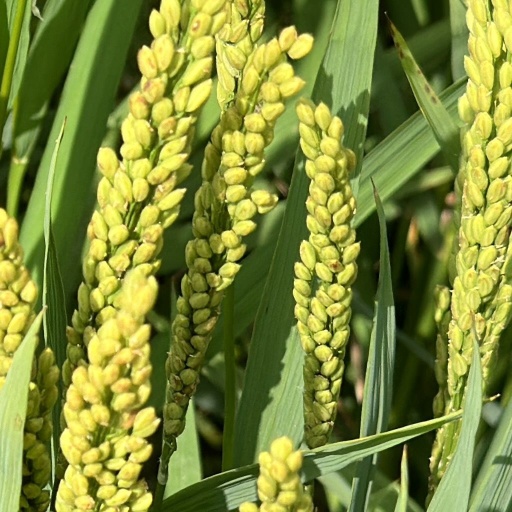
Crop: rice